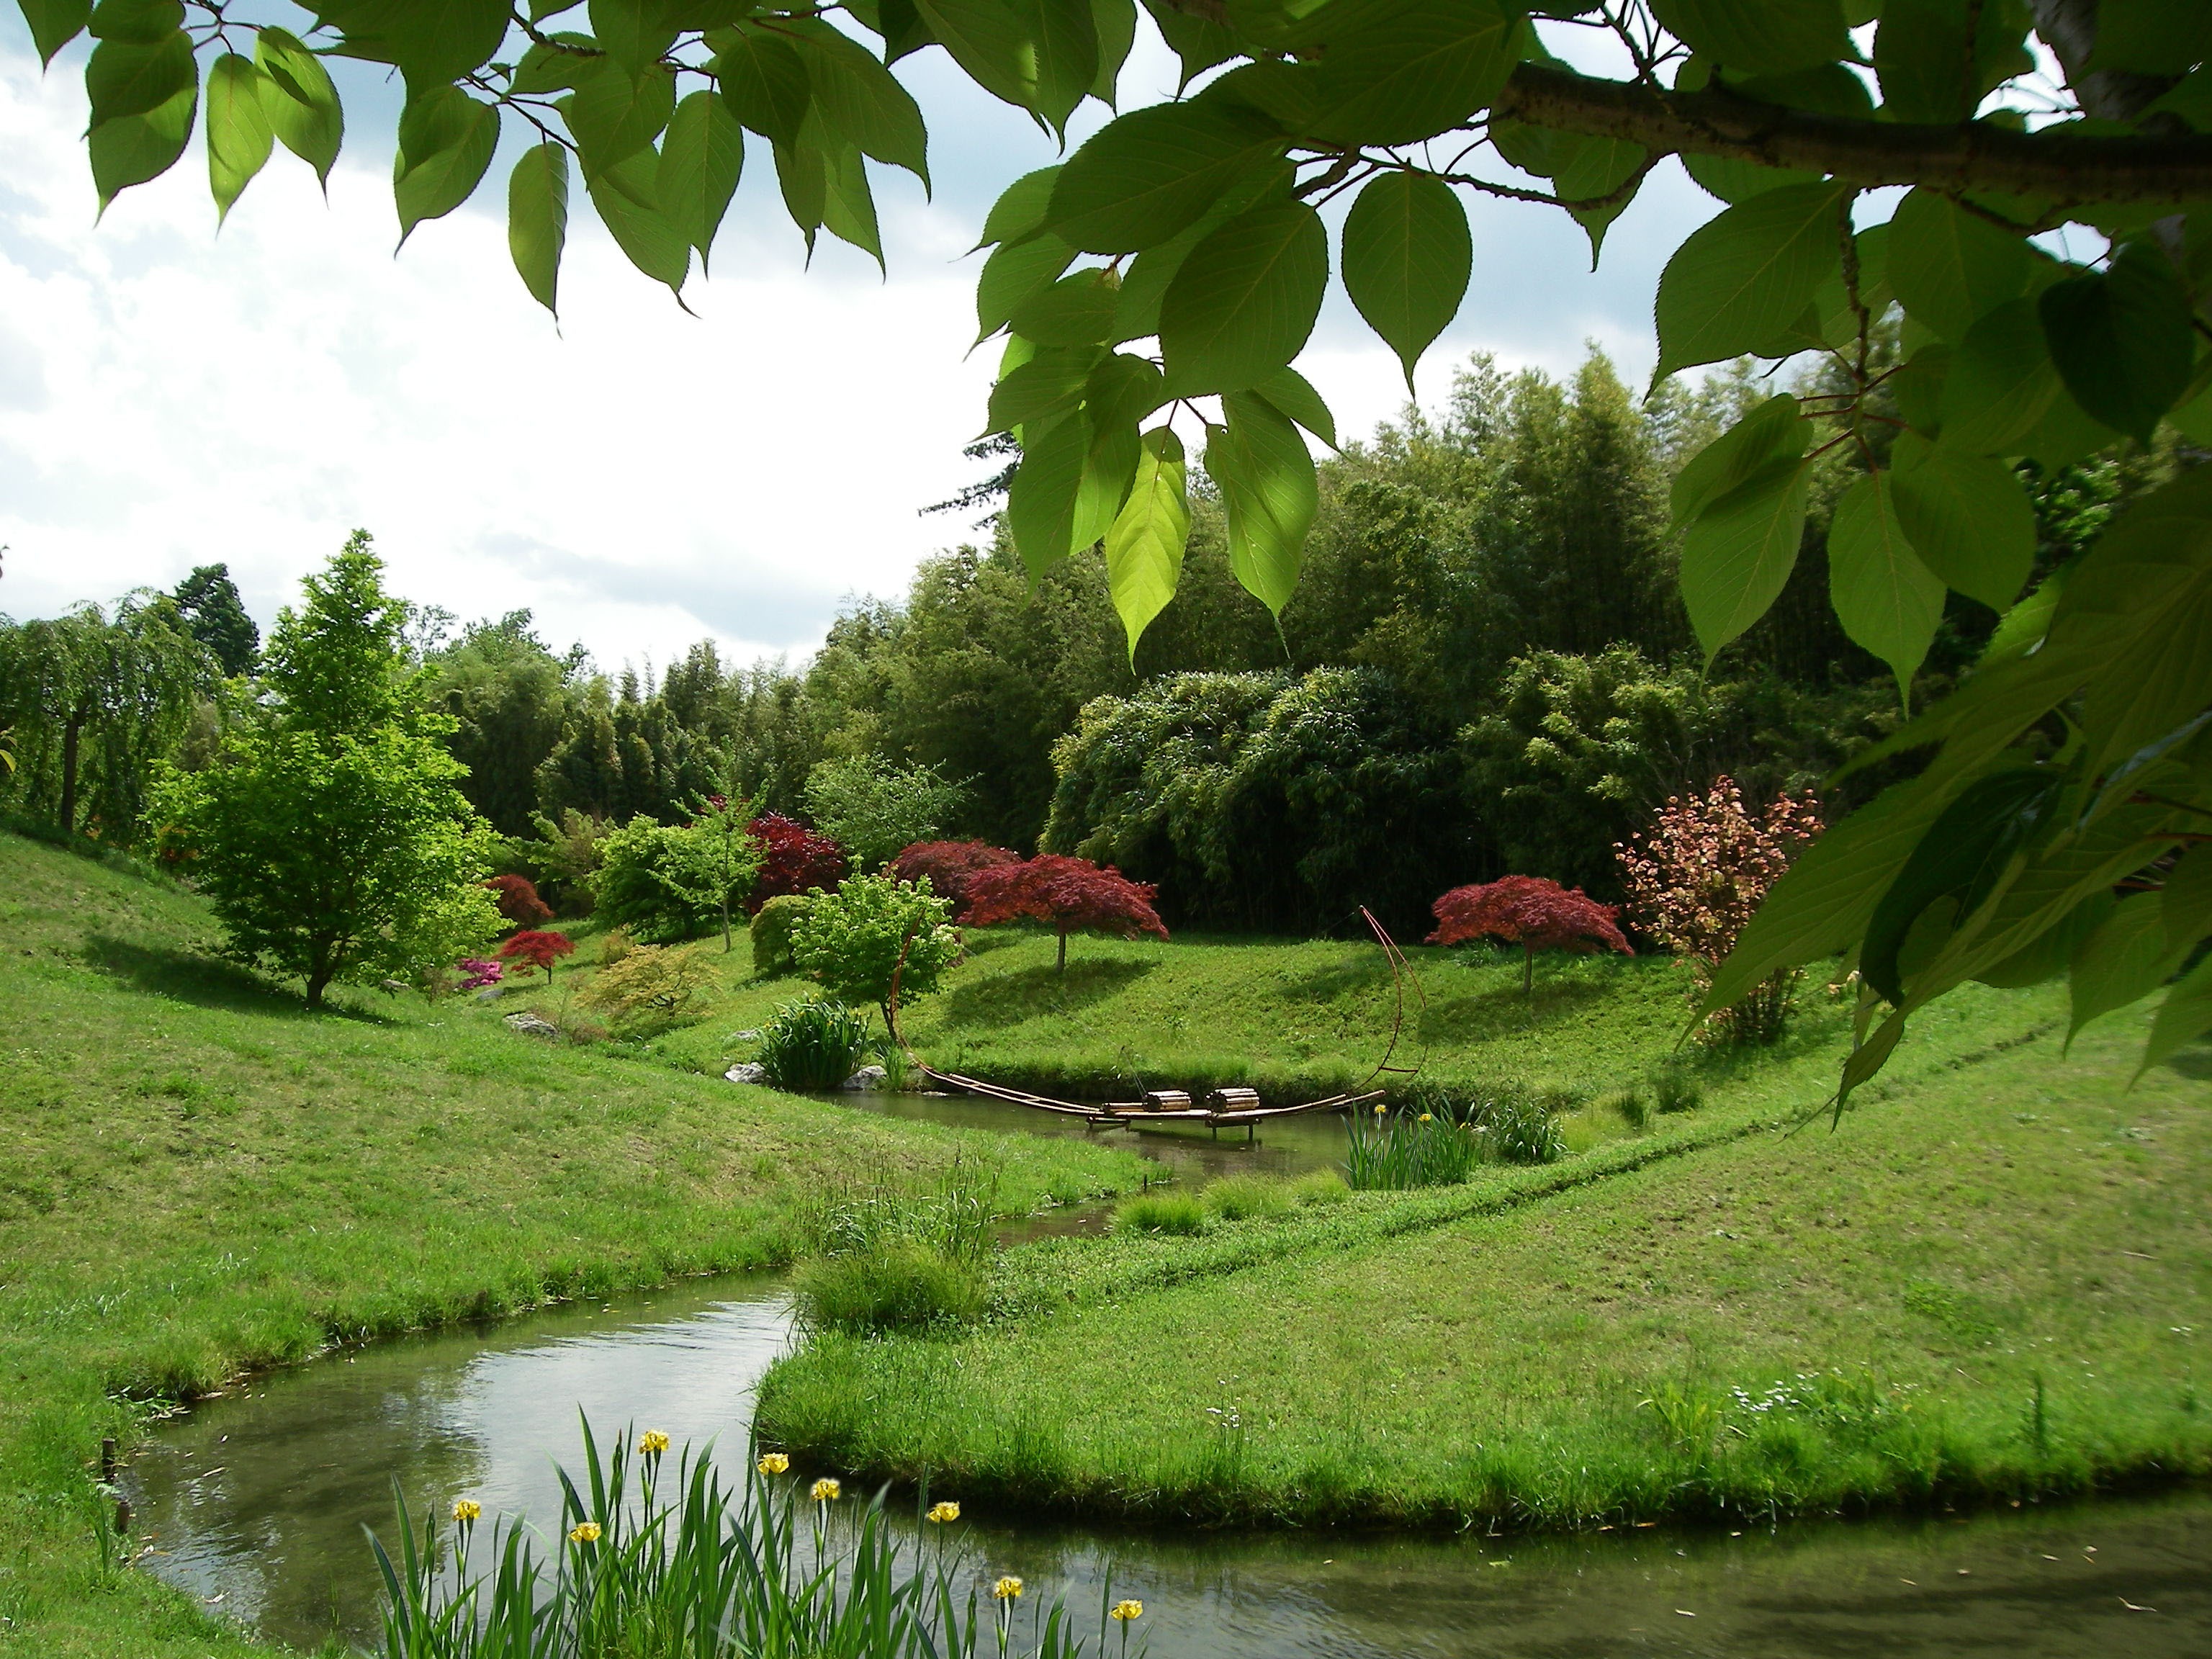
lawn, meadow, flower, pond, green, jungle, botany, garden, japanese garden, vegetation, shrub, plantation, botanical garden, woodland, ecosystem, rural area, paddy field, small river, landscape architect, bamboo south of france